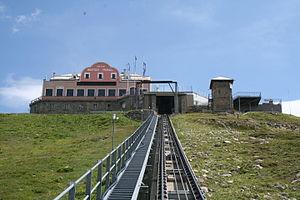
Le Funiculaire de Muottas Muragl est un funiculaire qui relie la Gare ferroviaire de Punt Muragl, située sur la ligne de l'Engadine, au refuge Muottas Muragl.